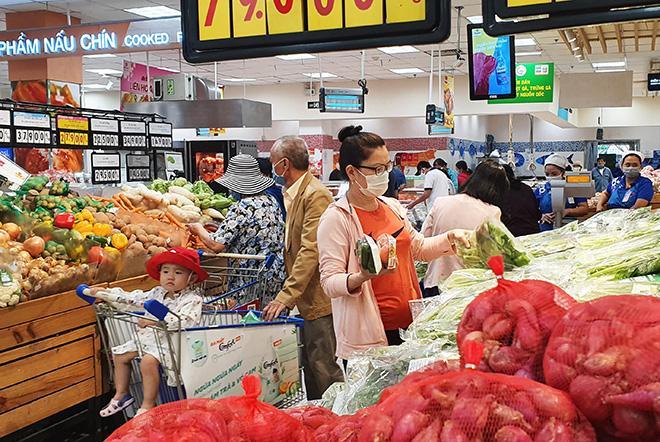
có một bó rau đang được cầm trên tay người phụ nữ đeo kính